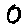
Label: 0